Nevern Square

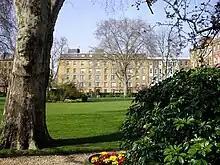
Nevern Square

Nevern Square is a garden square in the Earl's Court district of central London.